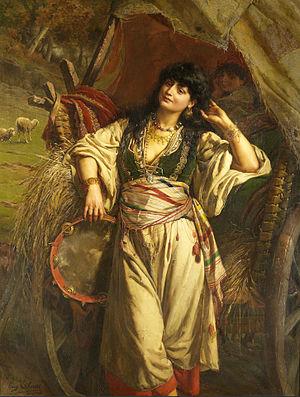
Eugène Siberdt, Eugeen Siberdt ou Eugène François Joseph Siberdt est un peintre académique appartenant à l'école du romantisme tardif belge. L'artiste est spécialisé en portraits, la peinture d'histoire, les scènes de genre et les compositions orientalistes. Il est maintenant principalement connu comme le professeur de dessin à l'Académie royale des beaux-arts d'Anvers dont le conflit avec Vincent van Gogh a conduit le dernier à quitter l'Académie après seulement trois mois de cours.